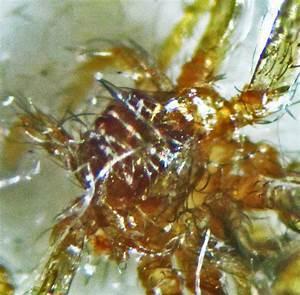
spider